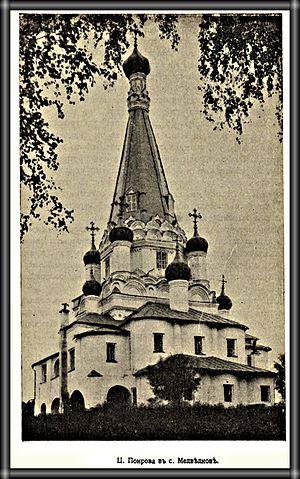
L'église de l'Intercession-de-la-Vierge de Medvedkovo est une église orthodoxe située au nord de la ville de Moscou dans le district municipal de Ioujnoïe Medvedkovo. L'église, achevée en 1635, est une des dernières de la ville à avoir été construites en étant surmontées d'un chatior.